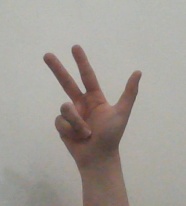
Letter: al